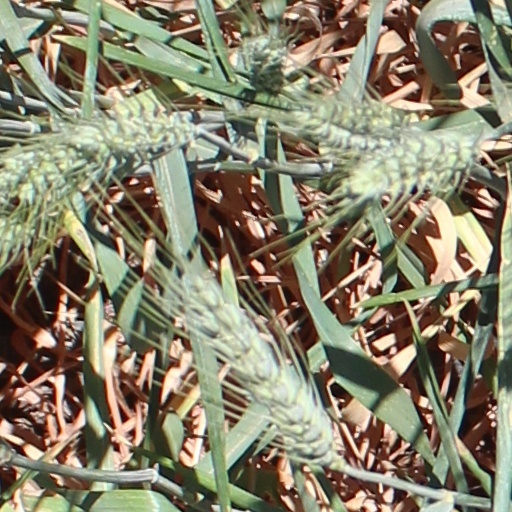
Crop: wheat